Biz Markie

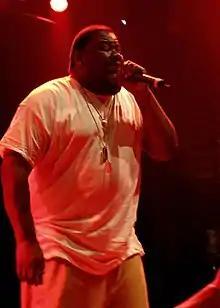
Markie performing in 2007

In 2000 and 2001, Markie participated in the Spitkicker Tour, which also hosted alternative hip-hop acts like De La Soul and Common. In 2002, Markie appeared in "Men in Black II", with Will Smith and Tommy Lee Jones, playing an alien parody of himself, whose native language sounded exactly like beatboxing. He also provided rap vocals and sang the hook for the remixed version of Mario's single "Just a Friend 2002", which sampled his own song from 13 years before. Between 2002 and 2003, he appeared in episode 5 of the TV series "Fastlane" playing himself as a nightclub DJ.